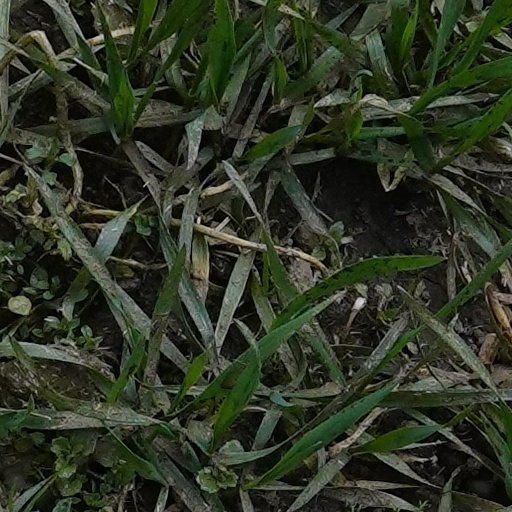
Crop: wheat